Three Squares Historic District

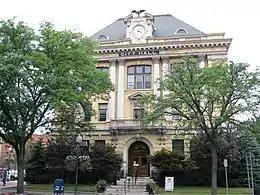
Glens Falls City Hall (1900), August 2009

Three Squares Historic District is a national historic district located at Glens Falls, Warren County, New York. It includes 75 contributing buildings, one contributing site, and one contributing object. It encompasses Glens Falls historic and contemporary commercial center. The buildings generally consist of brick commercial, office, and institutional structures between two and five stories in height. Because of devastating fires in 1862 and 1902, the majority of the buildings were built between 1902 and 1930. Notable buildings include the Italianate style Cowles block (1865), Neoclassical style Rogers Building (1926-1927), Beaux-Arts style Empire Theater (1899), and Neoclassical style Glens Falls City Hall (1900).